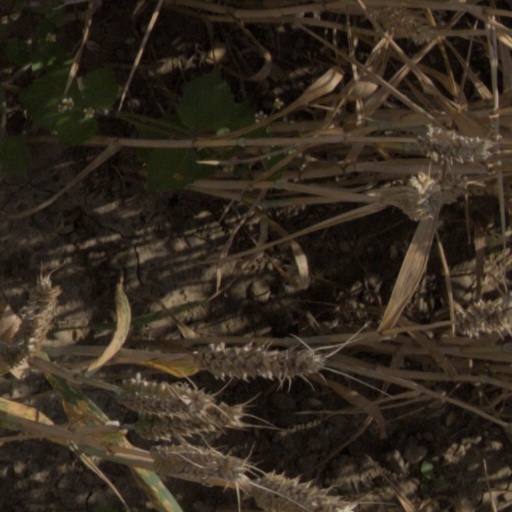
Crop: wheat